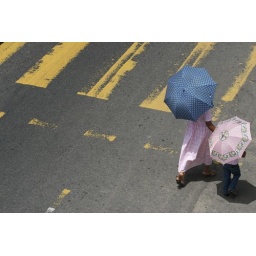
A girl and her sister cross the road in Colombo shaded from the sun by umbrellas.